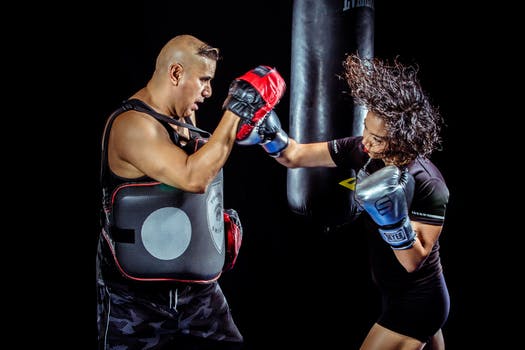
Label: No Watermark